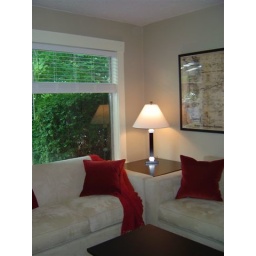
I stained and sealed the table in the corner there. (It was unfinished pine before.)